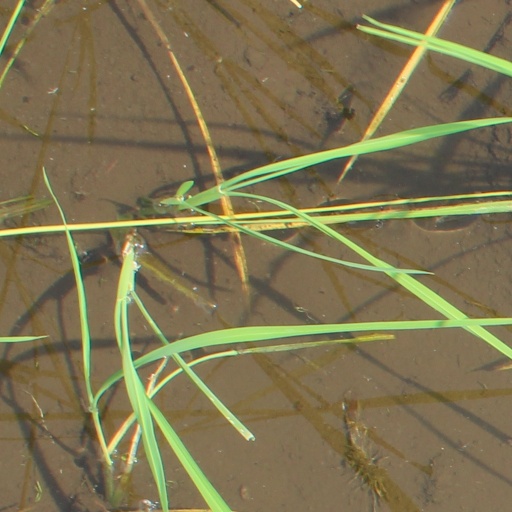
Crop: rice